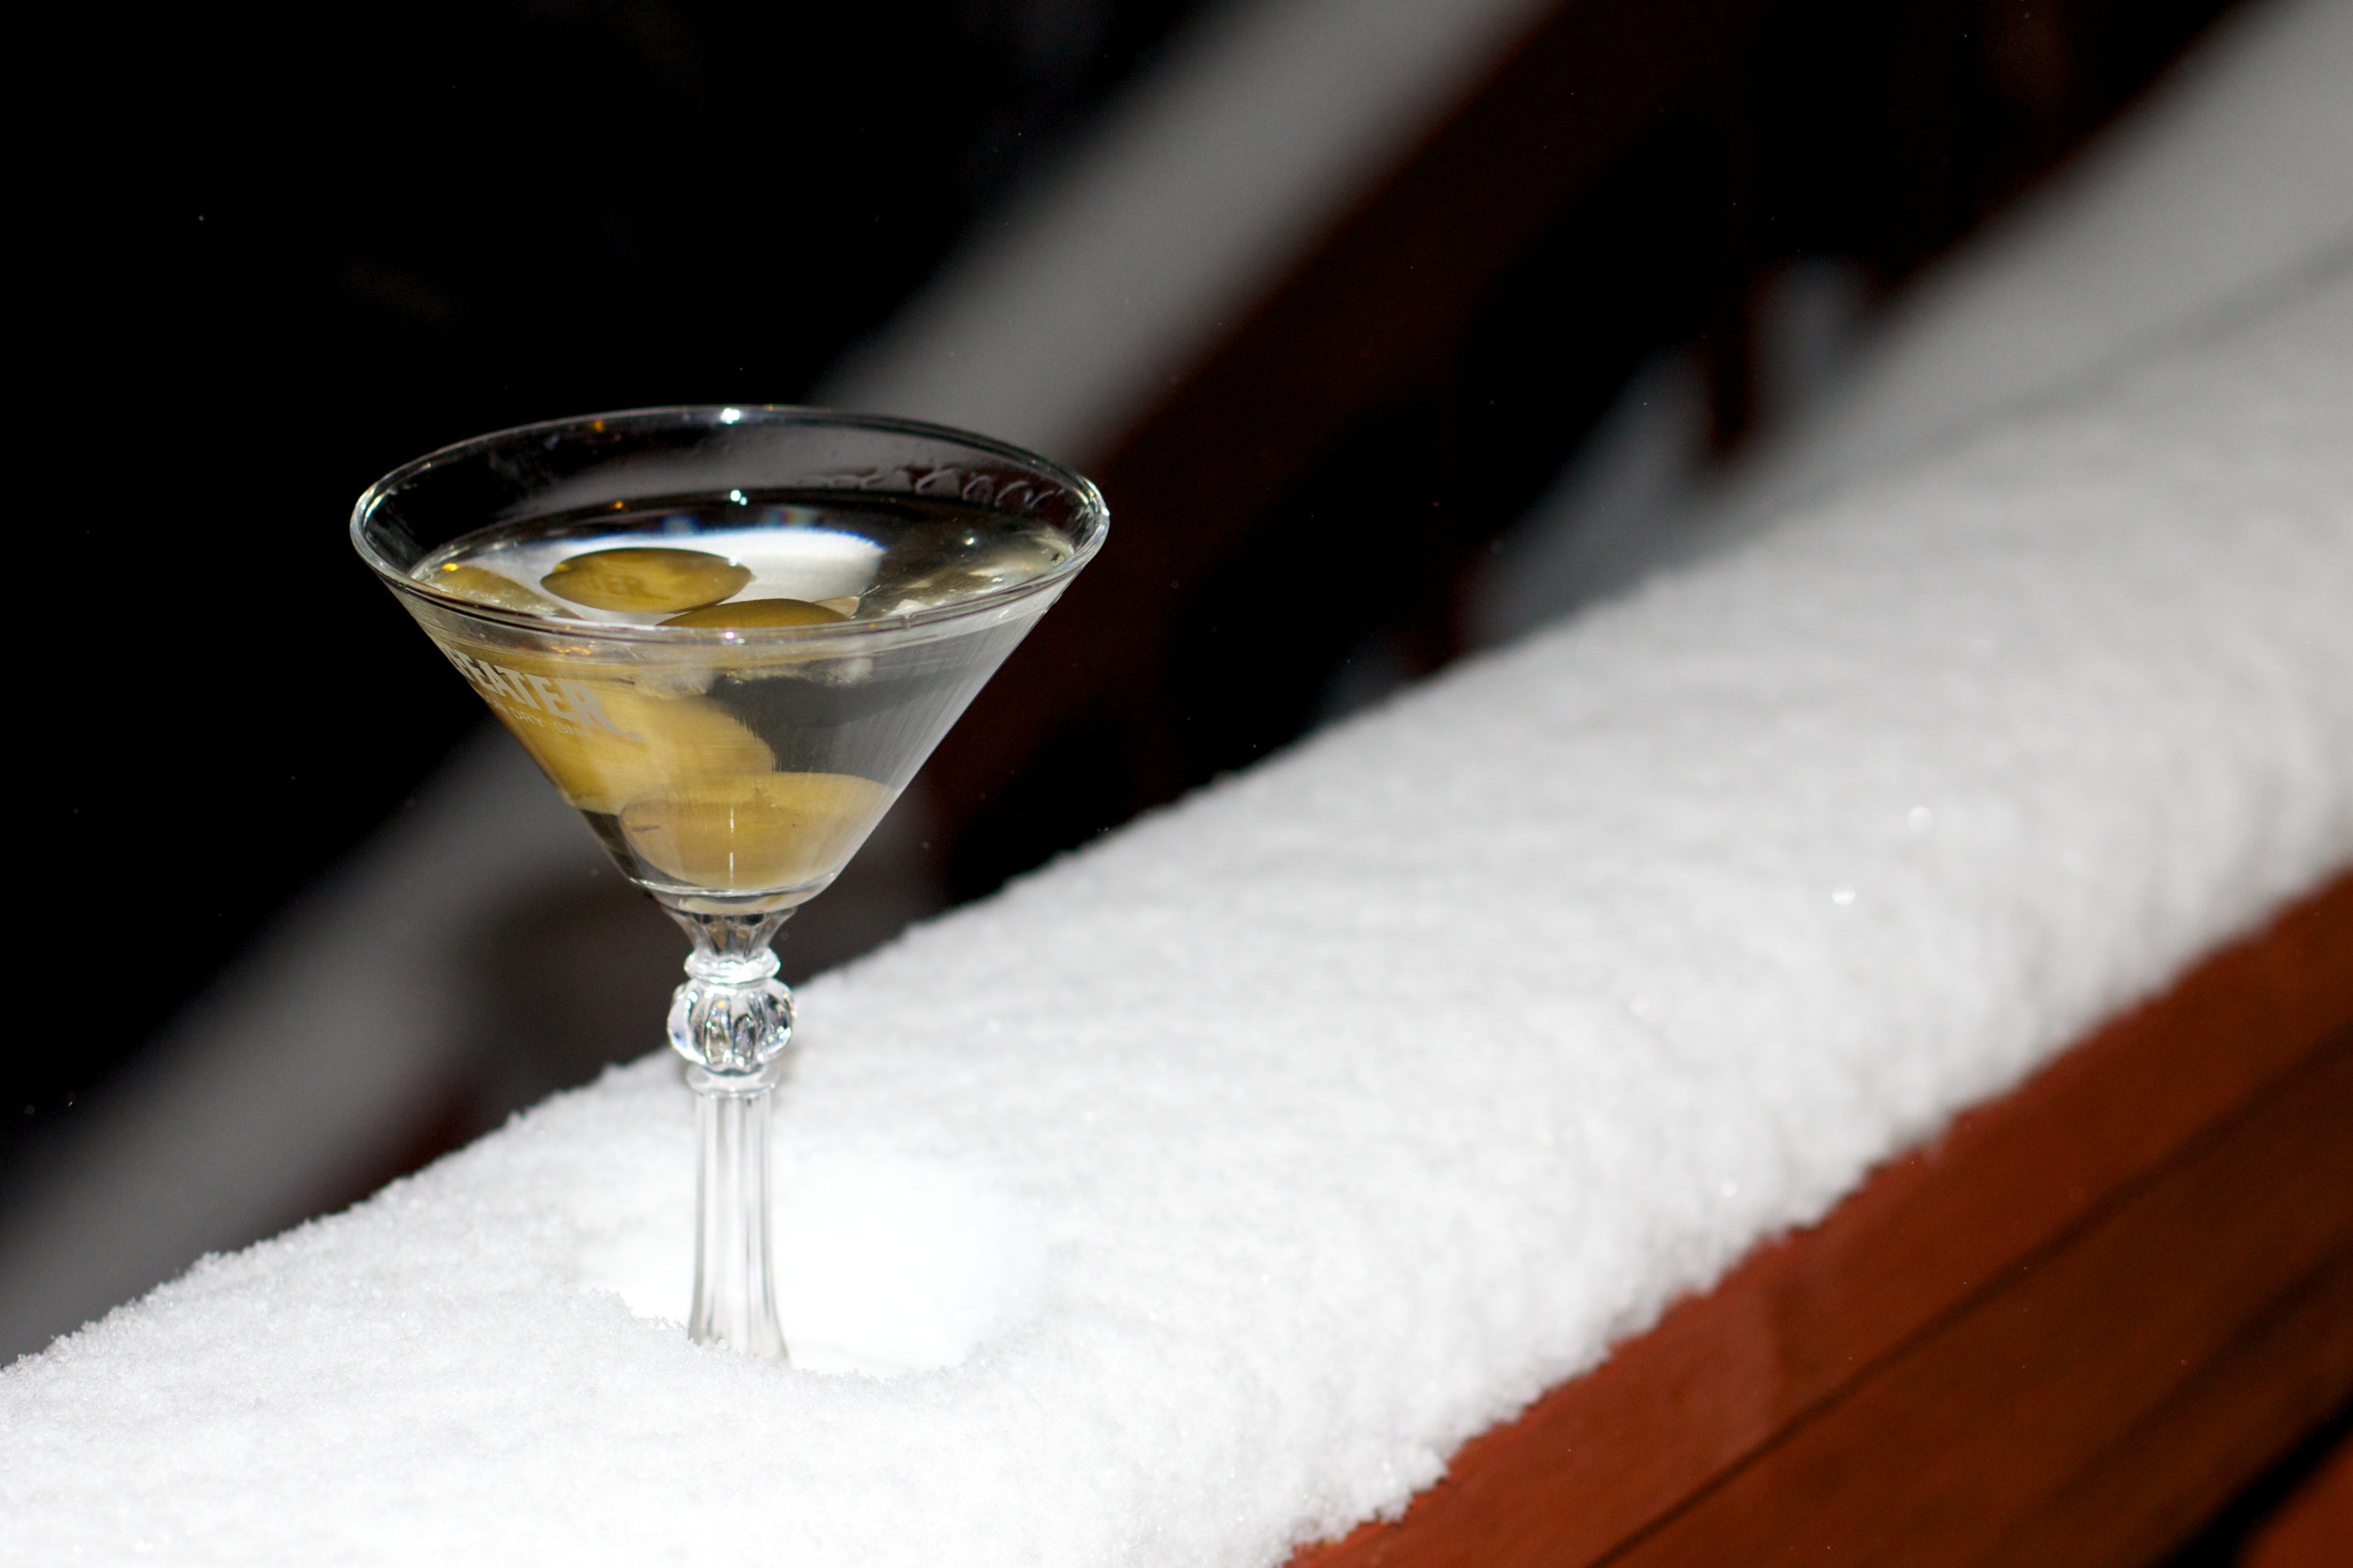
drink, cocktail, martini, liqueur, flavor, alcoholic beverage, distilled beverage